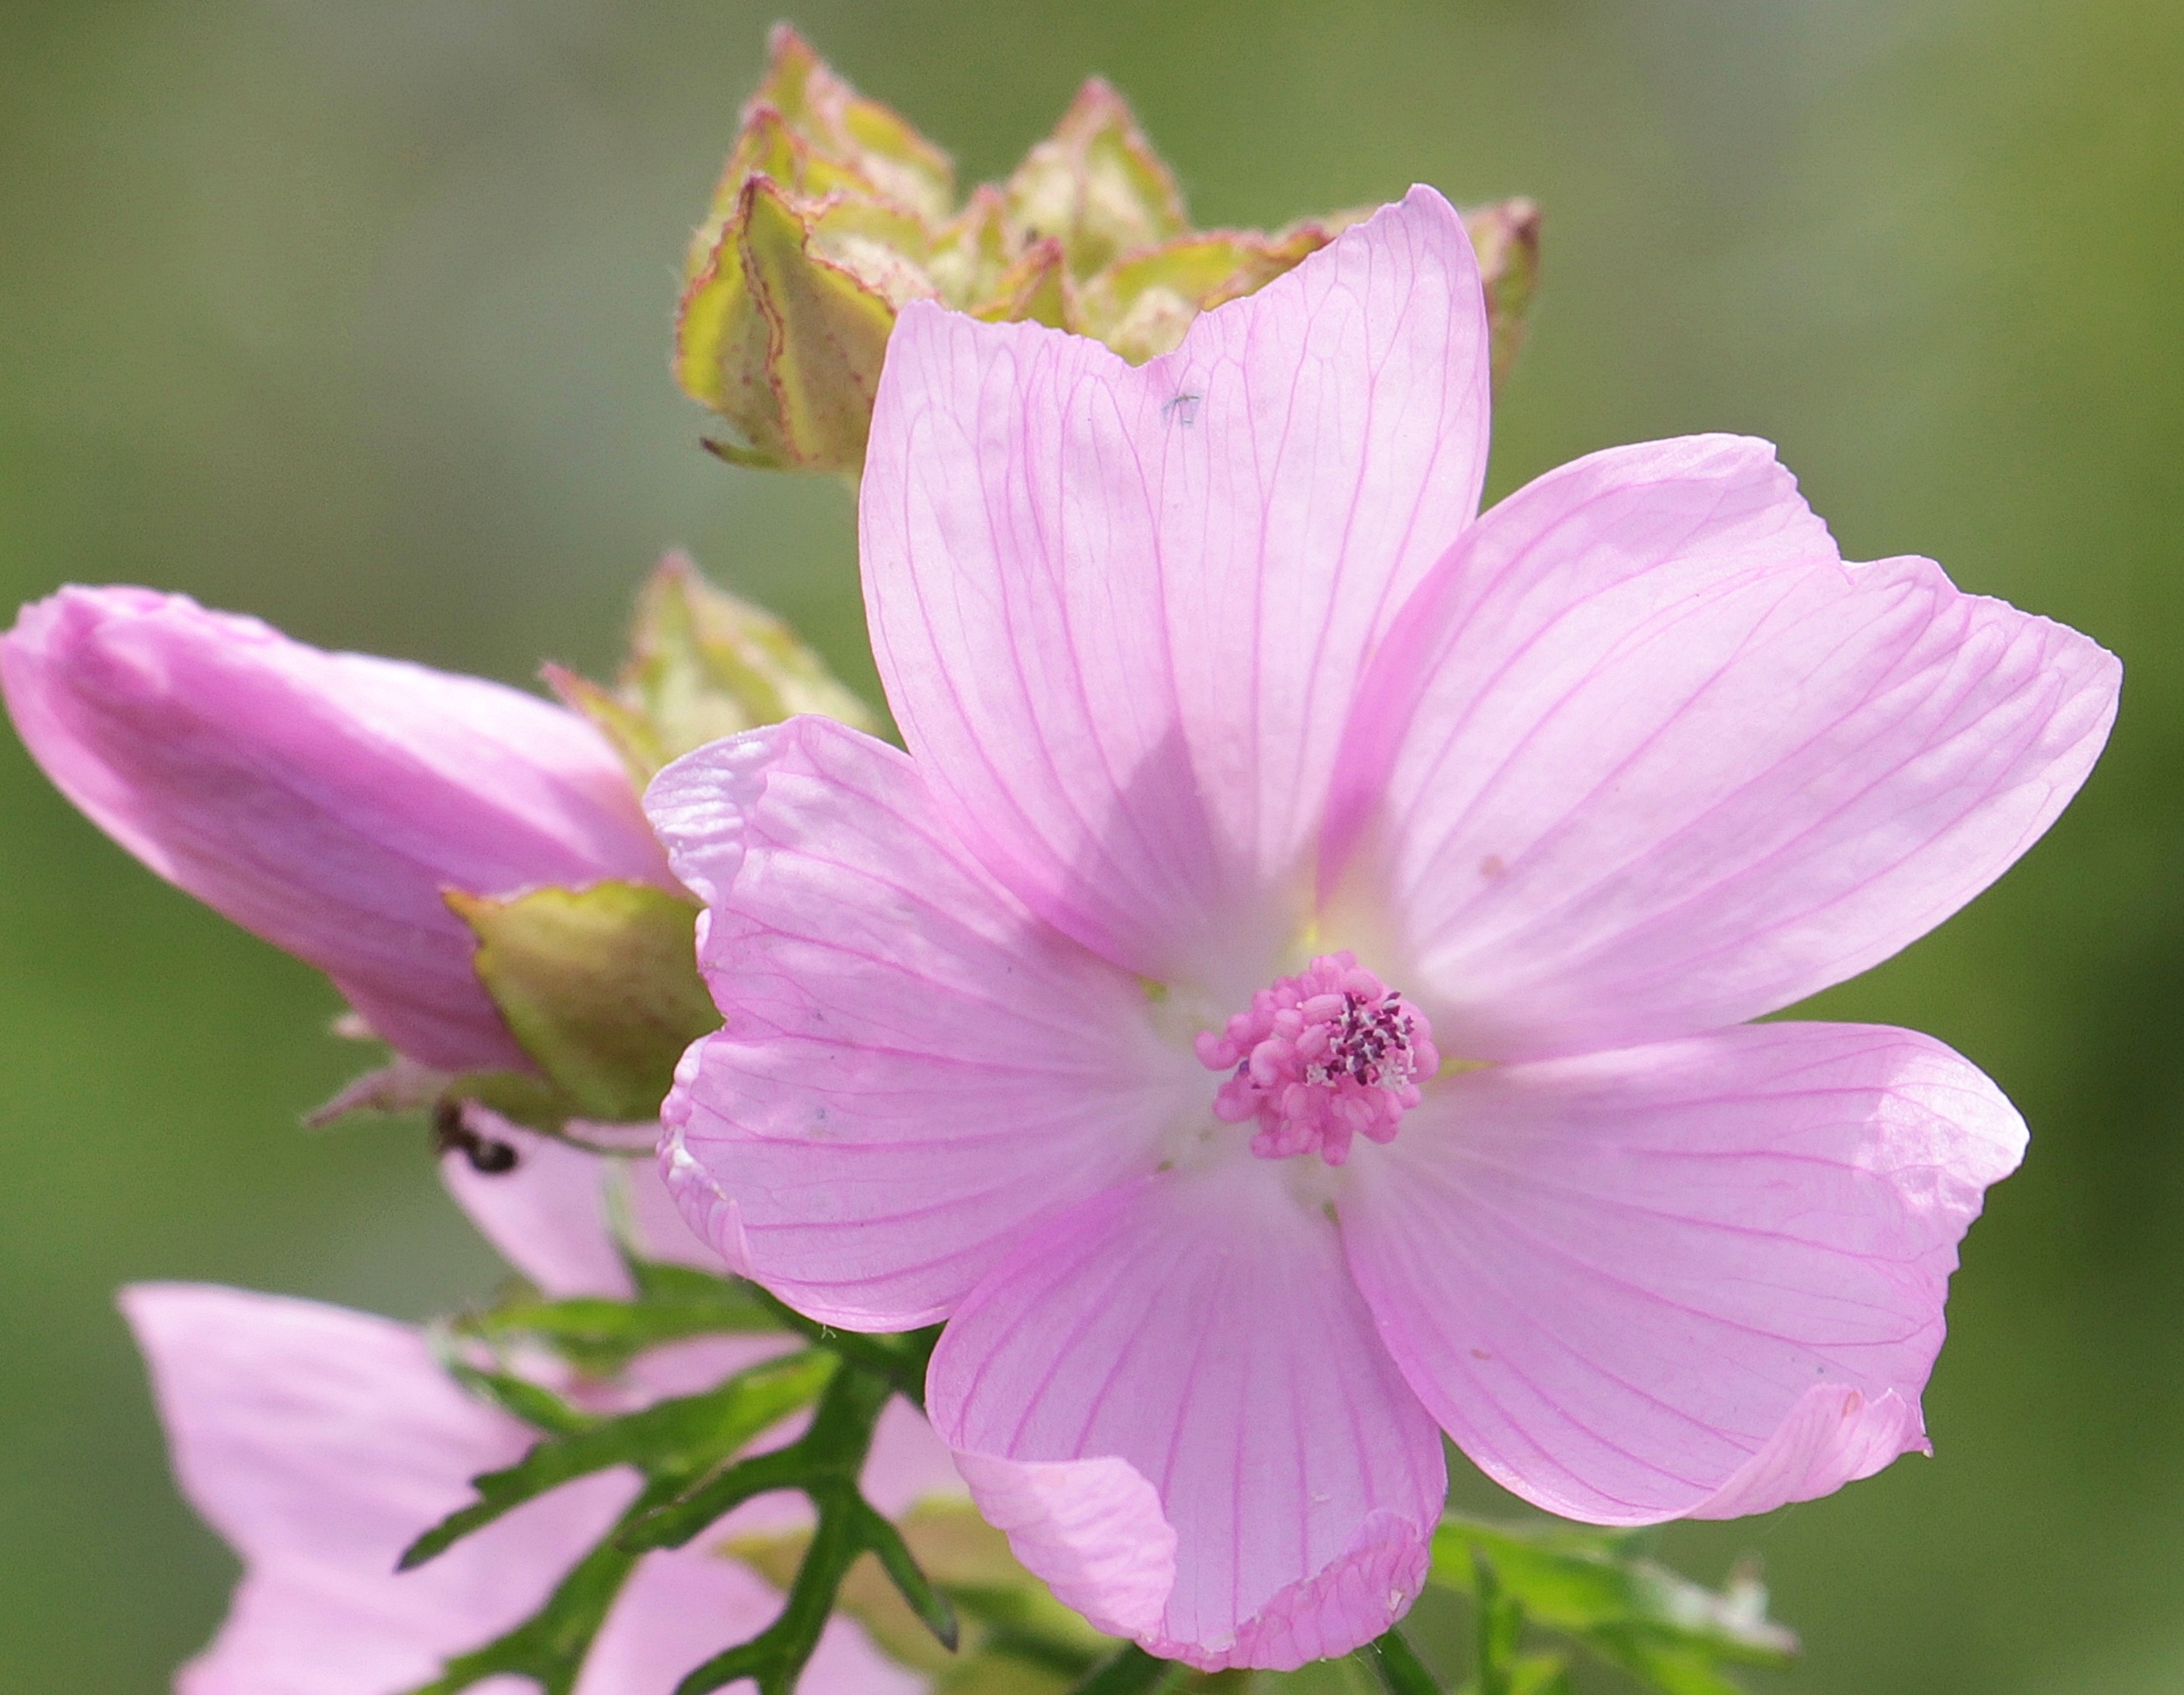
nature, blossom, plant, flower, petal, bloom, summer, rose, botany, pink, flora, wild flower, wildflower, background, malva, bud, macro photography, flowering plant, daisy family, mallow, sigmar wurz, roses mallow, rose mallow, annual plant, plant stem, land plant, garden cosmos